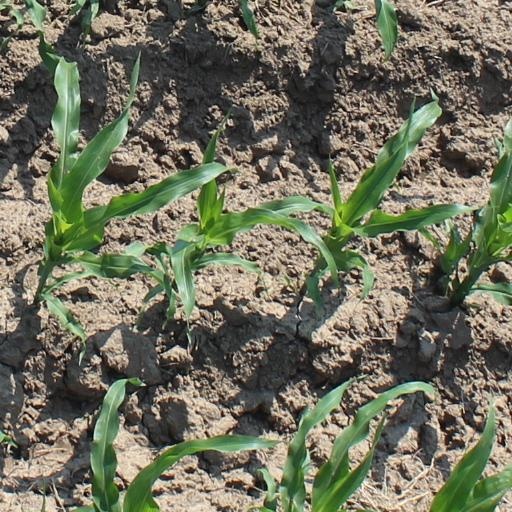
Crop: maize; corn